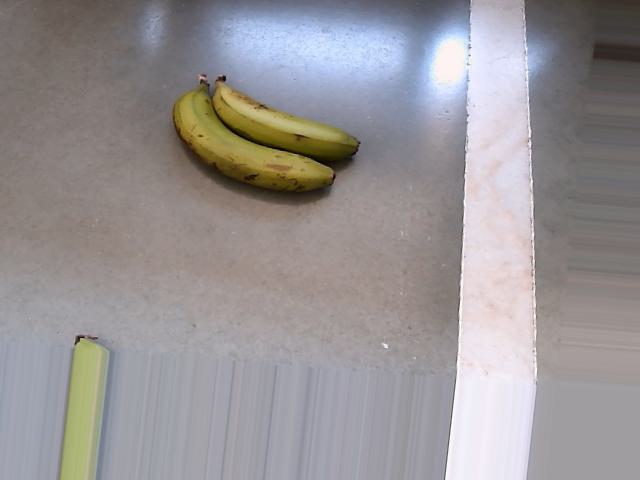
Label: Raw_Banana